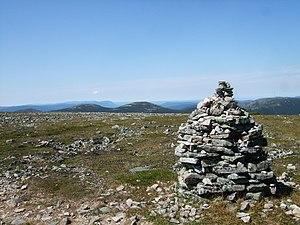
Le mont Jacques-Cartier est, avec ses 1 270 m d'altitude, le point culminant des monts Chic-Chocs et du Sud du Québec, dans les Appalaches. Il domine aussi le parc national de la Gaspésie. Il est possible d'observer des caribous à son sommet. Il est l'endroit le plus méridional au Québec ou le pergélisol est présent.
Le relief québécois est caractérisé par la présence de chaînes de montagne anciennes particulièrement érodées. Les Laurentides et les Appalaches en sont les deux principales.